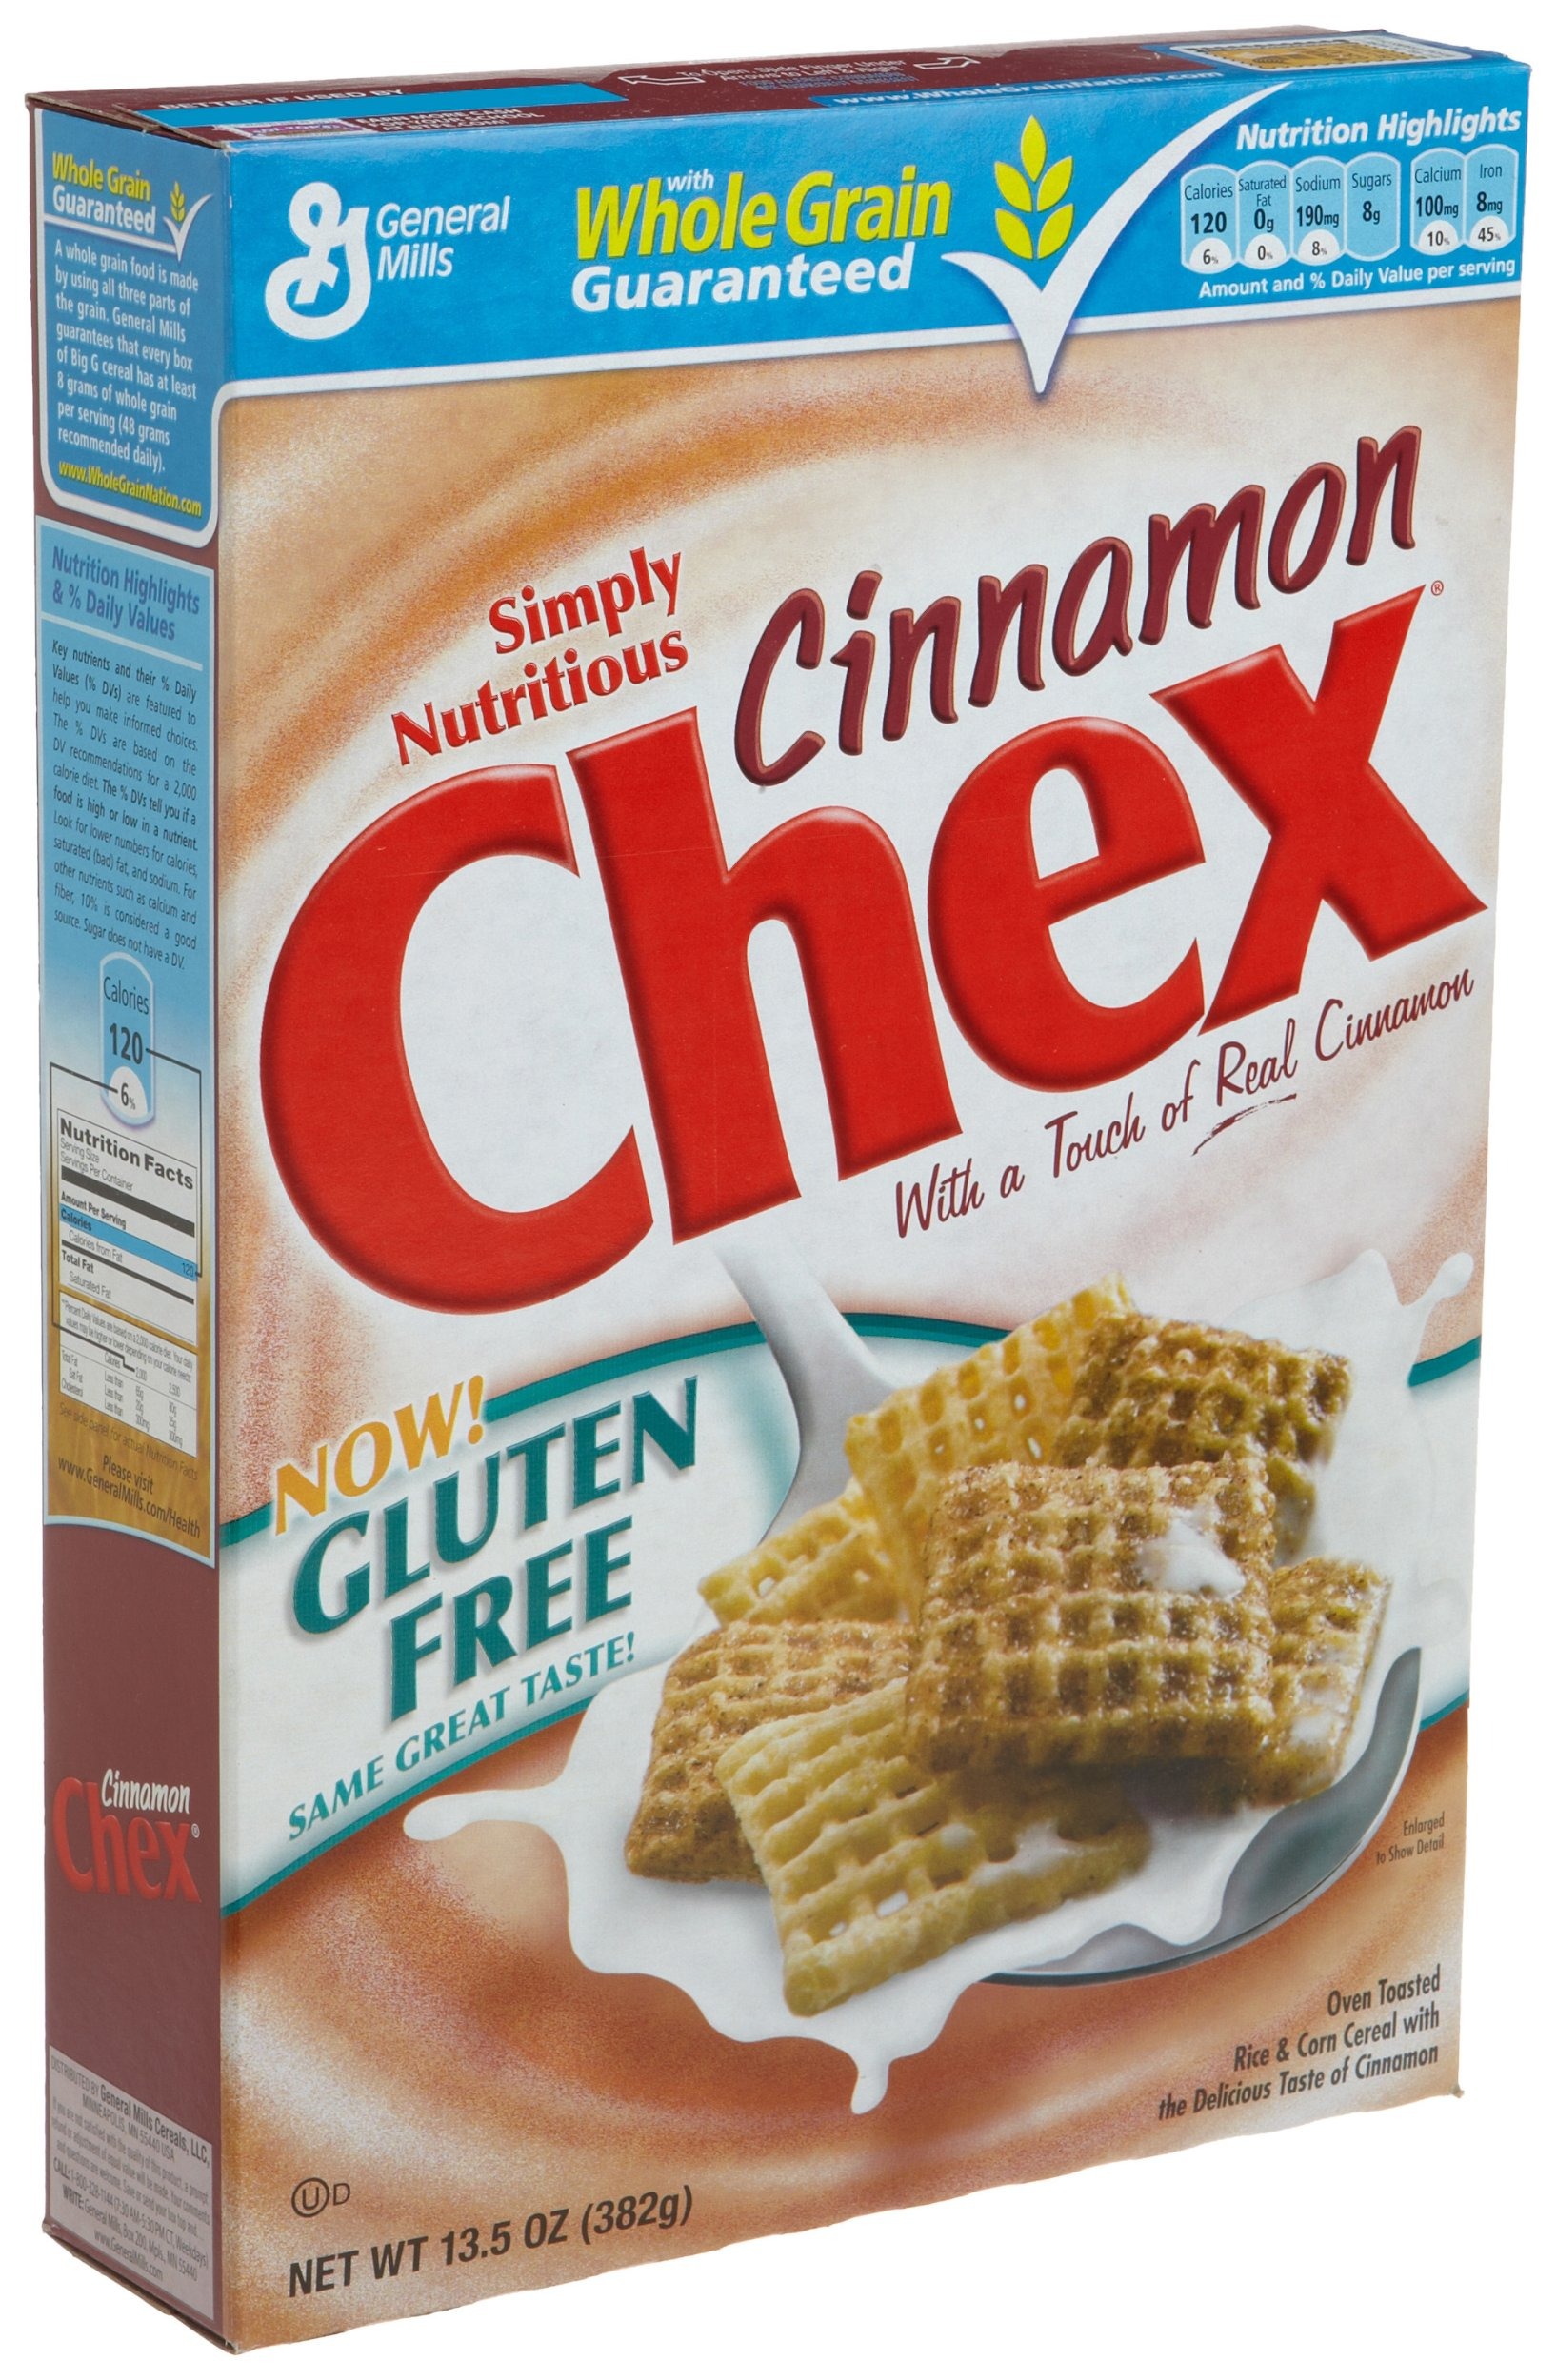
Item Name: Chex Cinnamon Cereal, 13.5-Ounce Boxes (Pack of 4)
Bullet Point 1: Gluten free
Bullet Point 2: Pack of four, 13.5-ounce boxes(total of 54-ounces)
Bullet Point 3: An irresistible flavor and a hearty crunch
Bullet Point 4: All with less than 10 grams of sugar per serving
Value: 54.0
Unit: oz

Price: 26.99